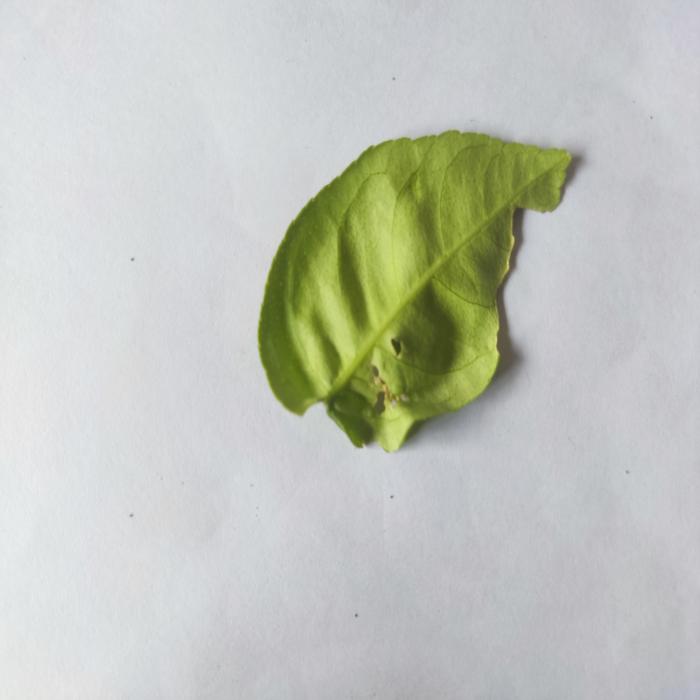
Crop: Lemon
Leaf condition: Leaf_Curl